Estadio Monumental (Buenos Aires)

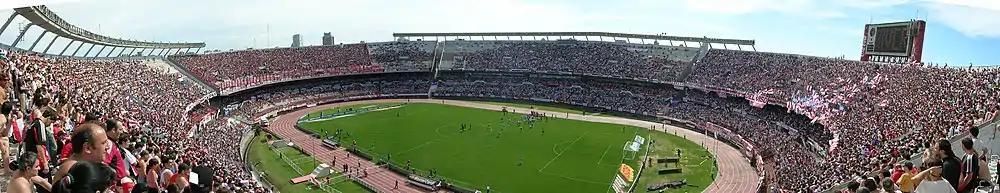
Panoramic view from inside the stadium. River Plate played Independiente in the Apertura 2004, Round 16. River Plate won 3–0

The "Monumental", aside from being River Plate's home ground, also accommodates the Argentina national football team in their home games for events such as the FIFA World Cup qualification.